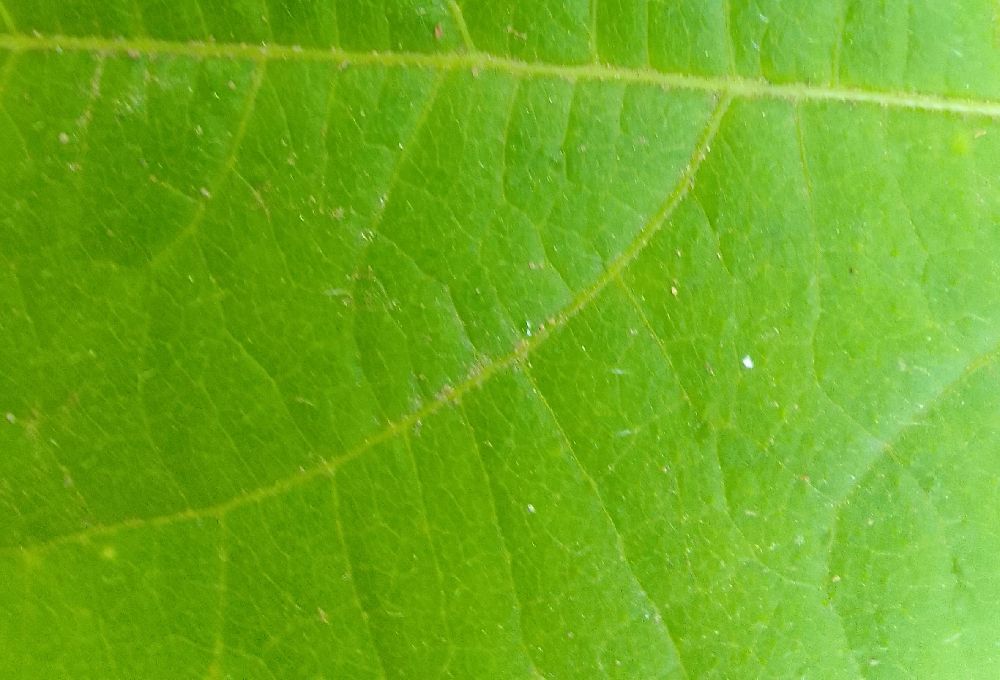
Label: healthy